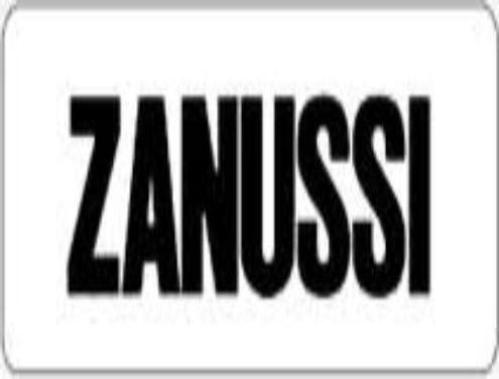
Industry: Electronic